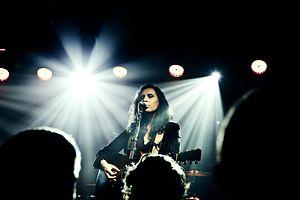
Colline Hill en 1ère partie de The Levellers
Le grand prix du disque du journal Le Télégramme est un concours annuel qui vise à récompenser le meilleur album possédant un lien avec la Bretagne.
Colline Hill, de son vrai nom Blandine Coulet, est une auteur-compositeur-interprète française née le 31 août 1980 à Plumelec dans le Morbihan en Bretagne. Chanteuse guitariste de la scène indie folk, elle réside à Liège en Belgique, après avoir vécu en Irlande dans l'univers de la musique irlandaise.
The Celtic Social Club est un ensemble musical de rock celtique franco-britannique. Il est formé en 2013 et dirigé par Manu Masko. Le groupe est formé par un collectif de musiciens bretons, français, irlandais, avec des invités souvent liés au monde Celte ou aux musiques du monde. Inspirés par l'aventure de leurs aînés du Buena Vista Social Club et du New Orleans Social Club, ils affichent l'ambition de populariser la musique celtique en l'ouvrant au rock et aux musiques actuelles.